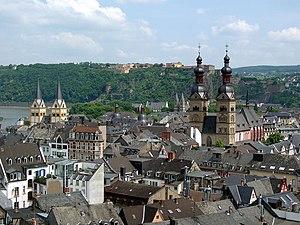
Coblence centre ville, église Saint-Florin, église Notre-Dame, Basilique Saint-Castor et Forteresse d'Ehrenbreitstein
Guillaume Frédéric Louis de Hohenzollern, roi de Prusse, puis empereur allemand sous le nom de Guillaume Iᵉʳ, né le 22 mars 1797 à Berlin et mort le 9 mars 1888 dans la même ville, est le septième roi de Prusse de 1861 à 1888, et le premier empereur allemand de 1871 à 1888.
Coblence est une ville et un arrondissement d'Allemagne, situés dans le nord du Land de la Rhénanie-Palatinat. Au 31 décembre 2014, la ville comptait 111 434 habitants.